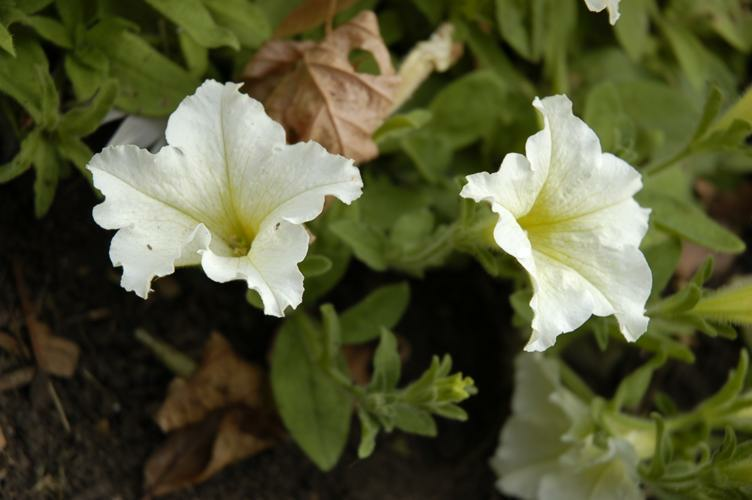
Flower: petunia